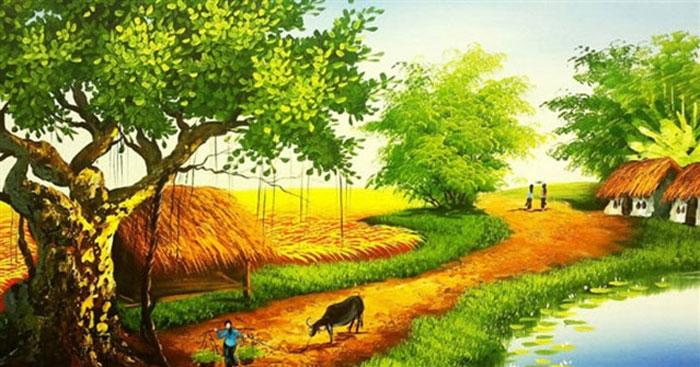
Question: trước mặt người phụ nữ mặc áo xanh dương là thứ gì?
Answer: trước mặt người phụ nữ mặc áo xanh dương là một cái cây lớn